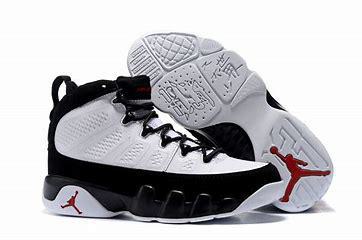
Brand: Jordan
Model: 9 Retro